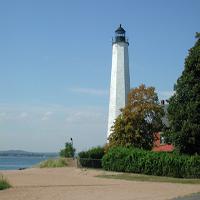
Weather: sun or clear